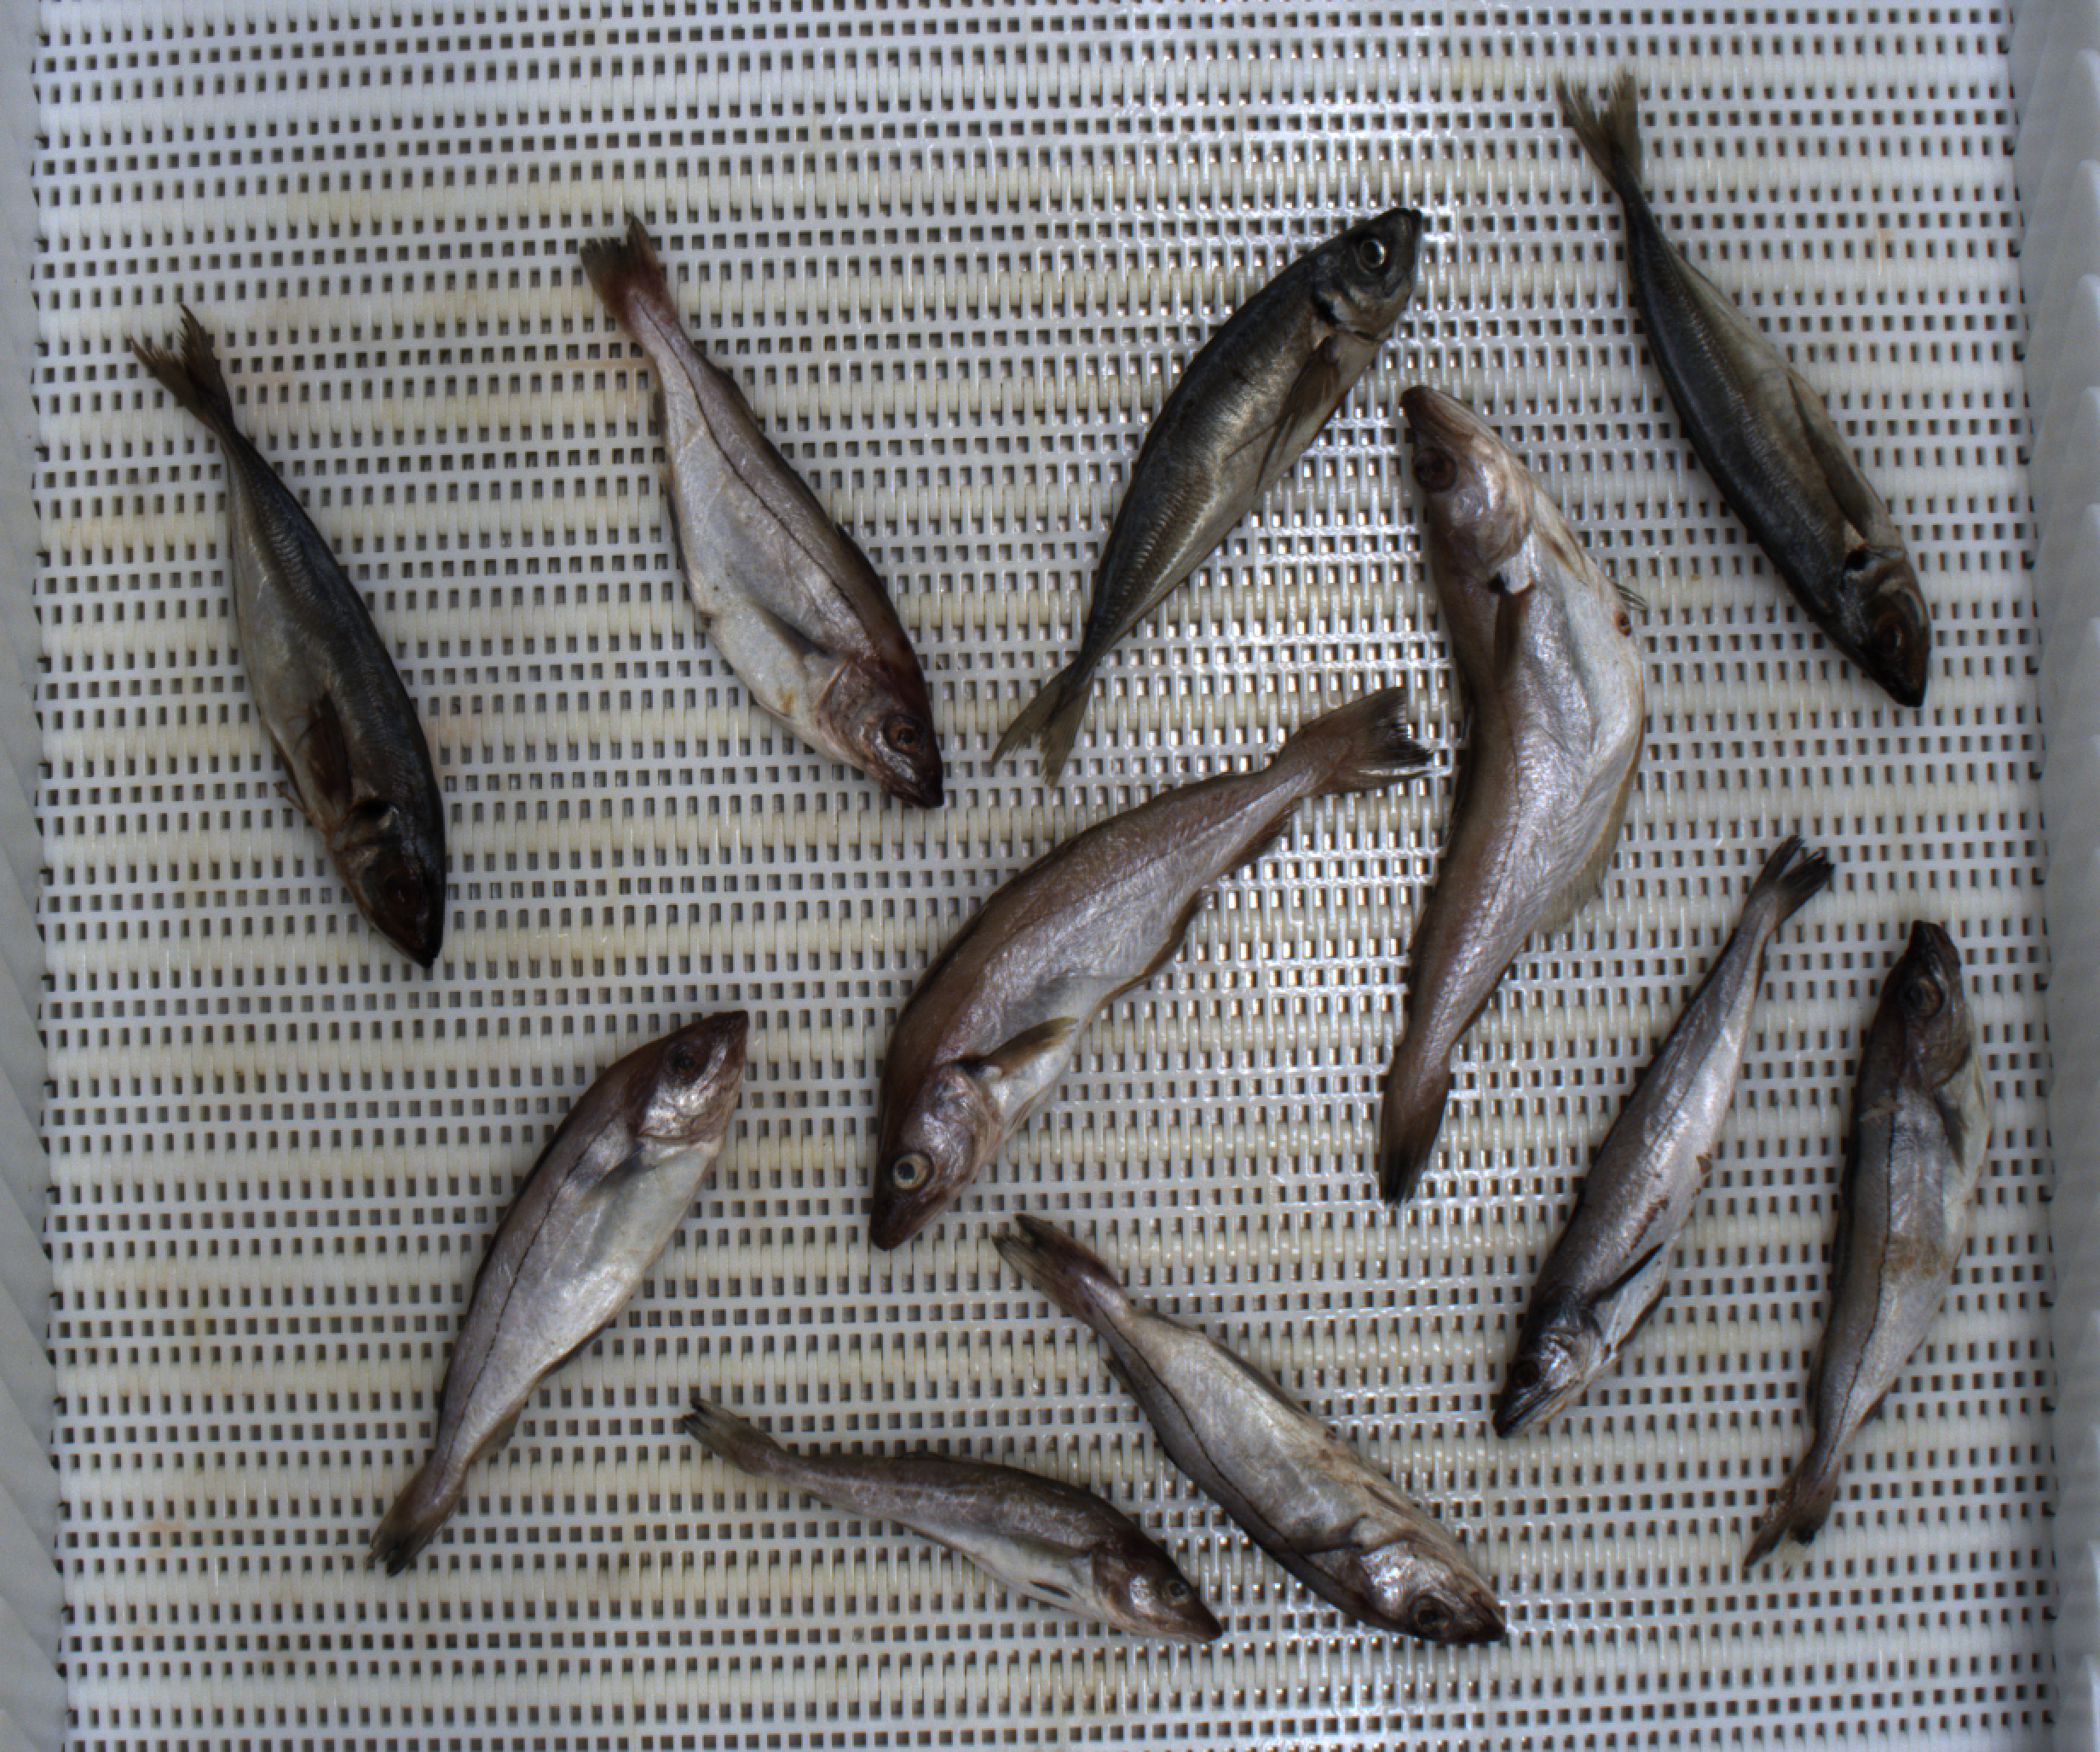
Total fish: 11
Cod: 1
Haddock: 4
Whiting: 2
Hake: 1
Horse mackerel: 3
Saithe: 0
Other: 0